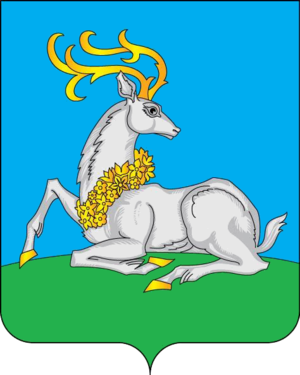
Odintsovo est une ville de l'oblast de Moscou, en Russie, et chef-lieu administratif du raïon d'Odintsovo. Sa population s'élevait à 140 439 habitants en 2014. C'est une ville de banlieue avec de nombreux espaces verts.
Ci-après la liste des villes de Russie dont la population était supérieure à 100 000 habitants au recensement de 2010. La capitale administrative des différents sujets fédéraux est indiquée en gras.